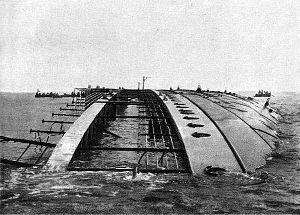
Le Principessa Iolanda est un paquebot italien construit en 1904 par les chantiers Cantiere Navale di Riva Trigoso de Gênes. Il chavire le jour de son lancement. Il sera détruit sur place.